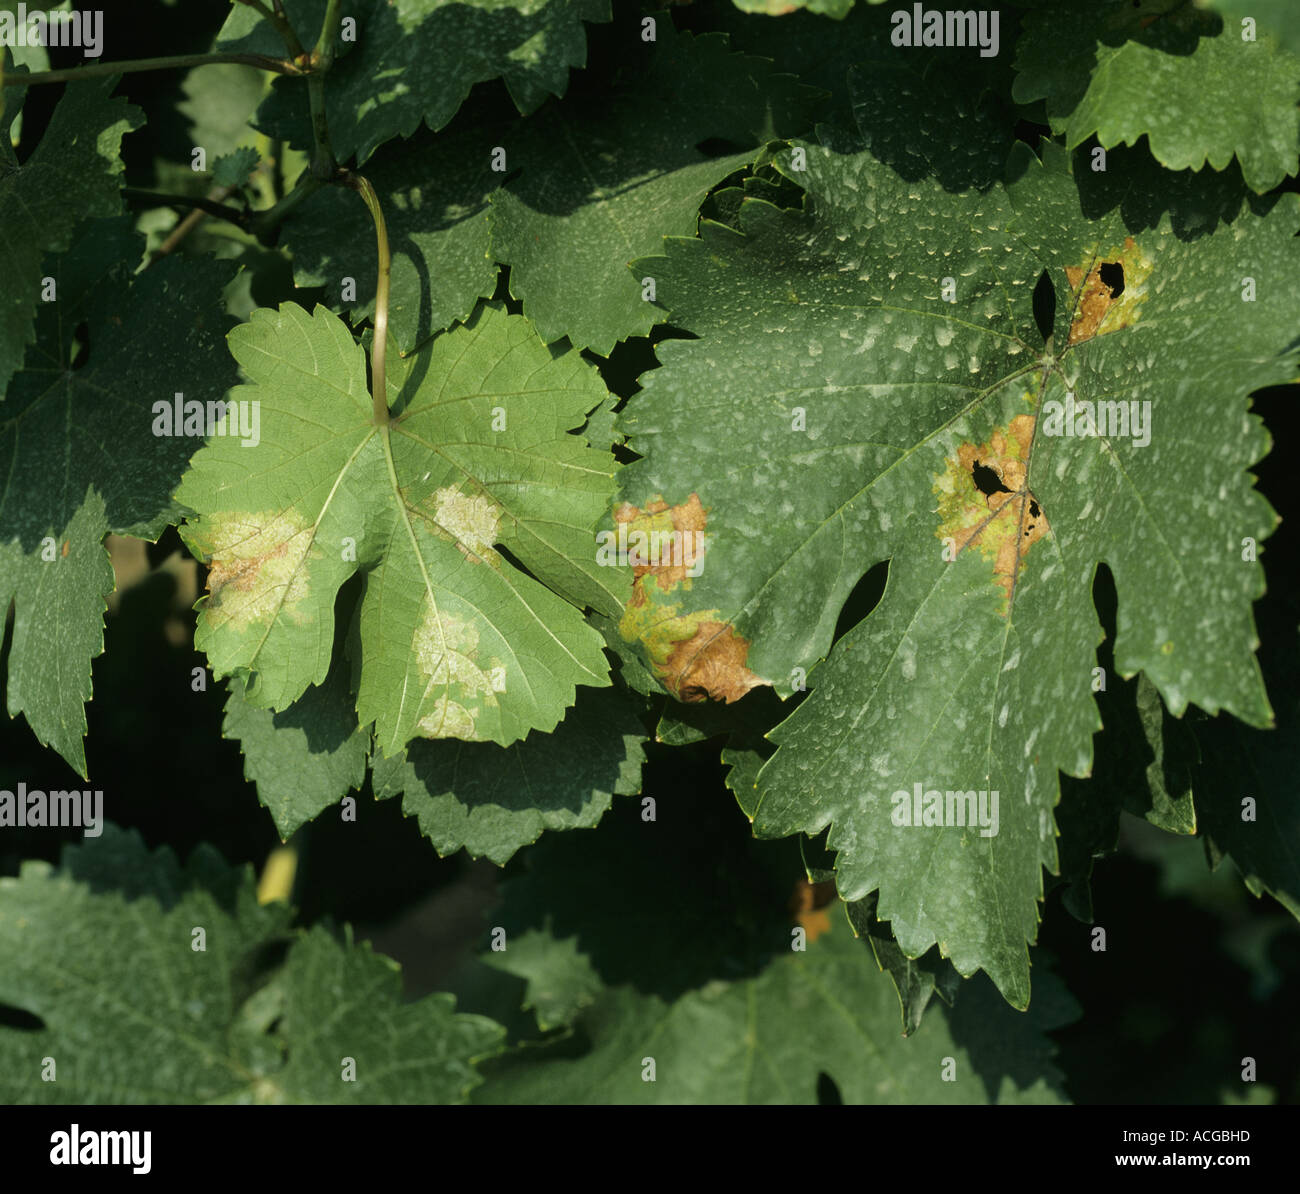
Plant: Grape
Disease: grape downy mildew